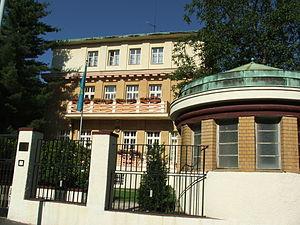
Ambassade du Kazakhstan à Prague, Tchéquie